Mascarita Dorada

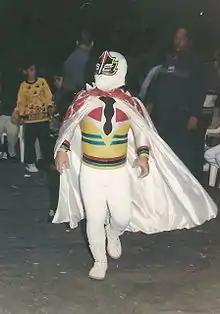
In Triple A, Mascarita Dorada was given the mask and outfit of Mascarita Sagrada

In late 1999 the original Mascarita Sagrada left Asistencia Asesoría y Administración, leading to AAA owner Antonio Peña searching for a wrestler to take over the mask and outfit. After seeing Speedy Gonzales in the ring Peña immediately signed him to a contract and gave him the name "Mascarita Sagrada 2000", the "2000" was dropped from his name within months. His first appearance at a major show came on March 5, 2000 when he teamed with Octagoncito and La Parkita to defeat Mini Abismo Negro, Mini Psicosis and Rocky Marvin on the 2000 "Rey de Reyes" show. In 2001 he made his first "Triplemanía" appearance at "Triplemanía IX" where he teamed with La Parkita and Octagoncito to defeat Mini Abismo Negro, Rocky Marvin and Espectrito. On August 6, 2001 Mascarita Sagrada defeated Rocky Marvin to win the Mexican National Mini-Estrella Championship. Over the next year Sagrada would defend against Mini Psicosis and Mini Abismo Negro in the only two recorded title defenses in his 909-day title reign. On December 13, 2002 Mascarita Sagrada and Mascara Sagrada teamed up to defeat Mini Abismo Negro and Abismo Negro to win the AAA Mascot Tag Team Championship, a title where only a regular sized and a Mini using the same ring character could challenge for the title. The team held the title for almost two years, making successful title defenses against El Alebrije and Cuije, Monster and Chucky, Abismo Negro and Mini Abismo Negro as well as several title defenses against Psicosis II and Mini Psicosis. On February 1, 2004 Mascarita Sagrada lost the Mexican Minis title to Mini Abismo Negro, ending his almost three-year-long reign. On August 20, 2004 the team of El Alebrije and Cuije defeated Mascara Sagrada and Mascarita Sagrada to win the Mascot Tag Team title in a match that also included Monsther and Chucky, and Psicosis and Mini Psicosis as well. On November 5, 2004 Mascarita Sagrada regained the Mexican Minis title from Mini Abismo Negro. Over the next couple of years Mascarita Sagrada and indeed the entire minis division worked fewer and fewer matches, only occasionally appearing on TV. In 2007 Mascarita Sagrada decided to leave AAA, taking an offer from rival Consejo Mundial de Lucha Libre (CMLL) that guaranteed both more money and more ring time. When he left AAA he was still the Mexican National Mini-Estrella Champion and has never officially been stripped of the title, the title is considered inactive from the moment he left AAA.